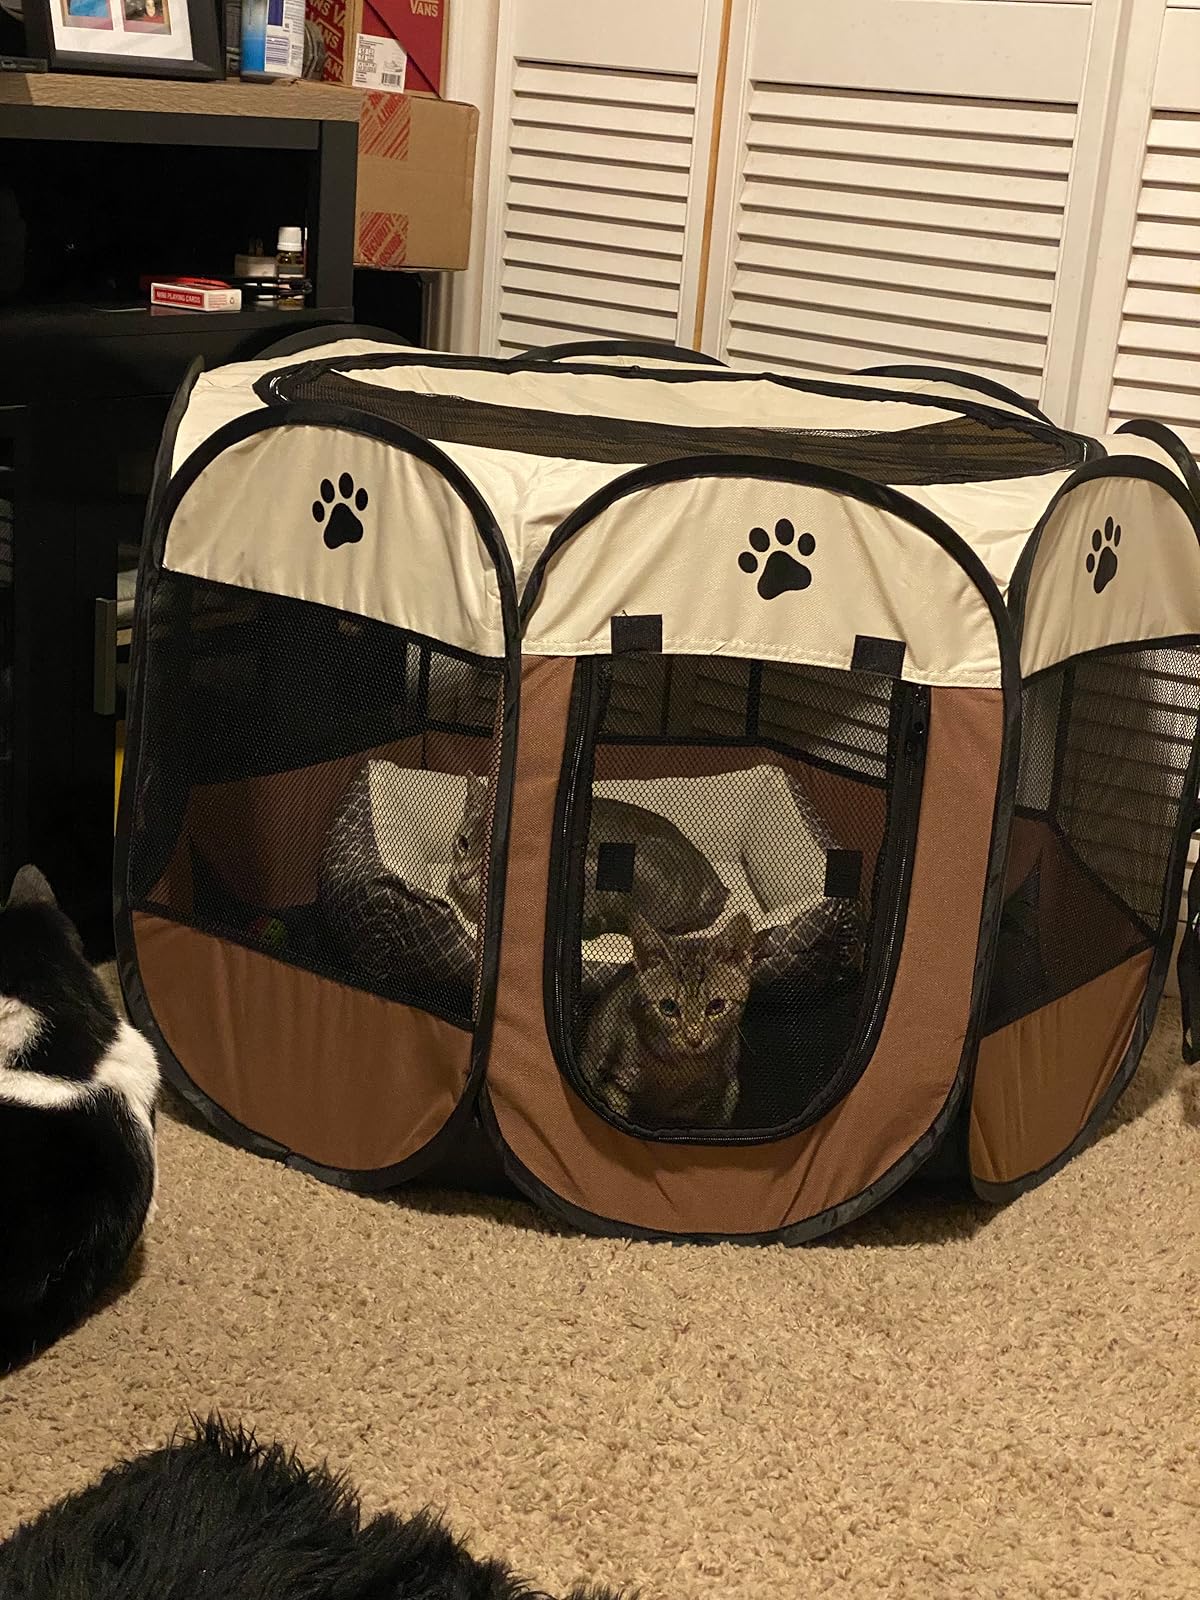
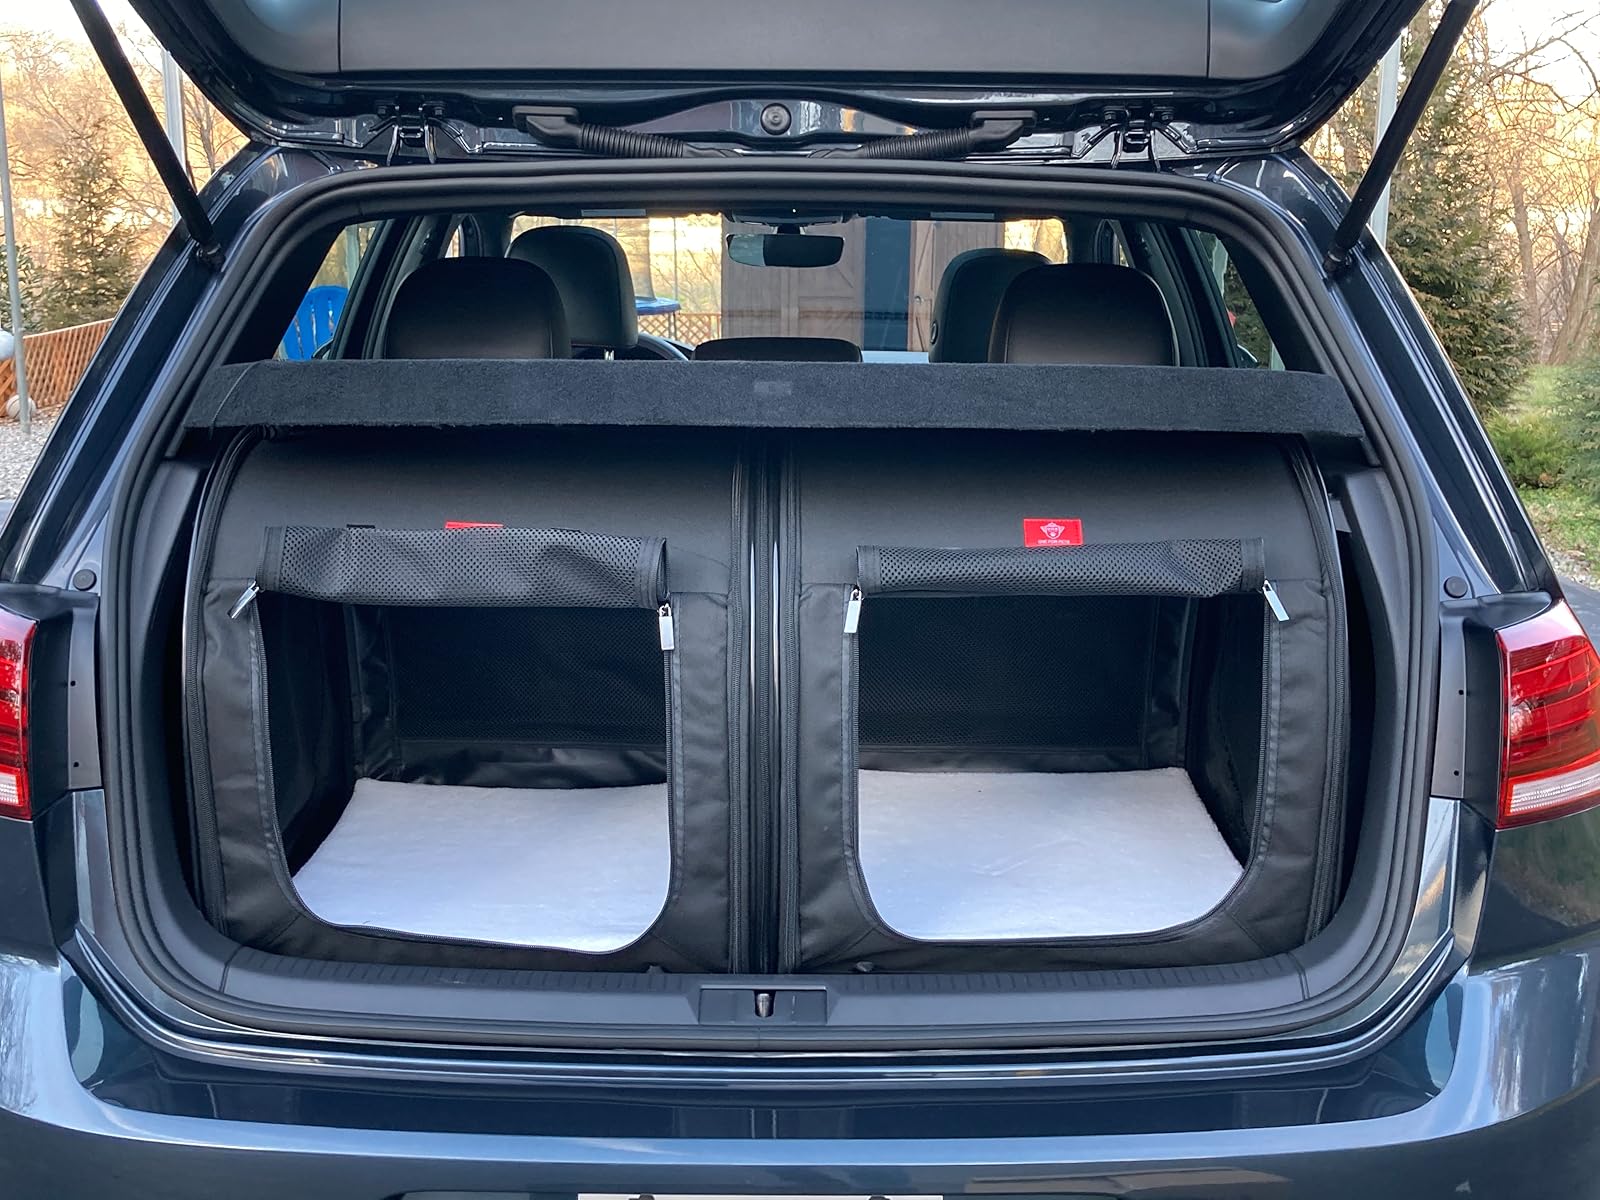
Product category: items_kennel
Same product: no